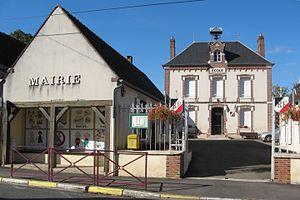
Saligny (Yonne)
Saligny est une commune française située dans le département de l'Yonne en région Bourgogne-Franche-Comté.